Flag of the East India Company

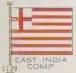
Variant with thirteen stripes

Upon receiving a Royal Charter to trade in the Indian Ocean from Queen Elizabeth I in 1600, the English East India Company adopted a flag of red and white stripes (varying from nine to thirteen stripes in total), with the flag of England in the canton.